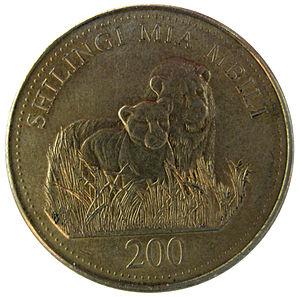
Le shilling tanzanien est la monnaie officielle de la Tanzanie depuis 1966, date à laquelle il a remplacé le shilling est-africain. Il est parfois appelé localement en anglais le T-shilling. Son symbole monétaire est TSh.